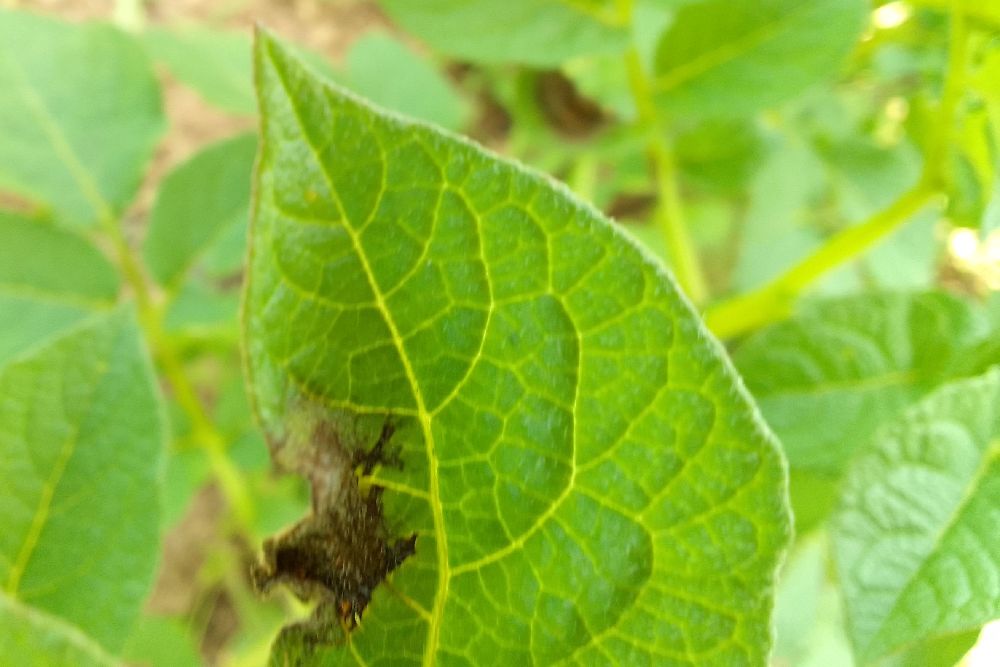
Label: Late blight